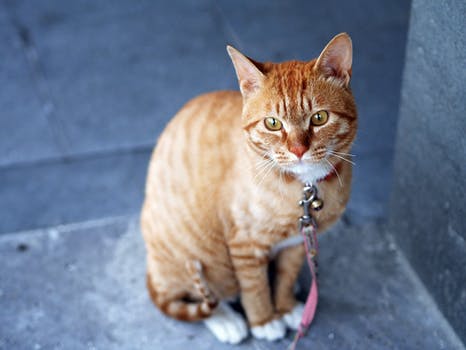
Label: No Watermark